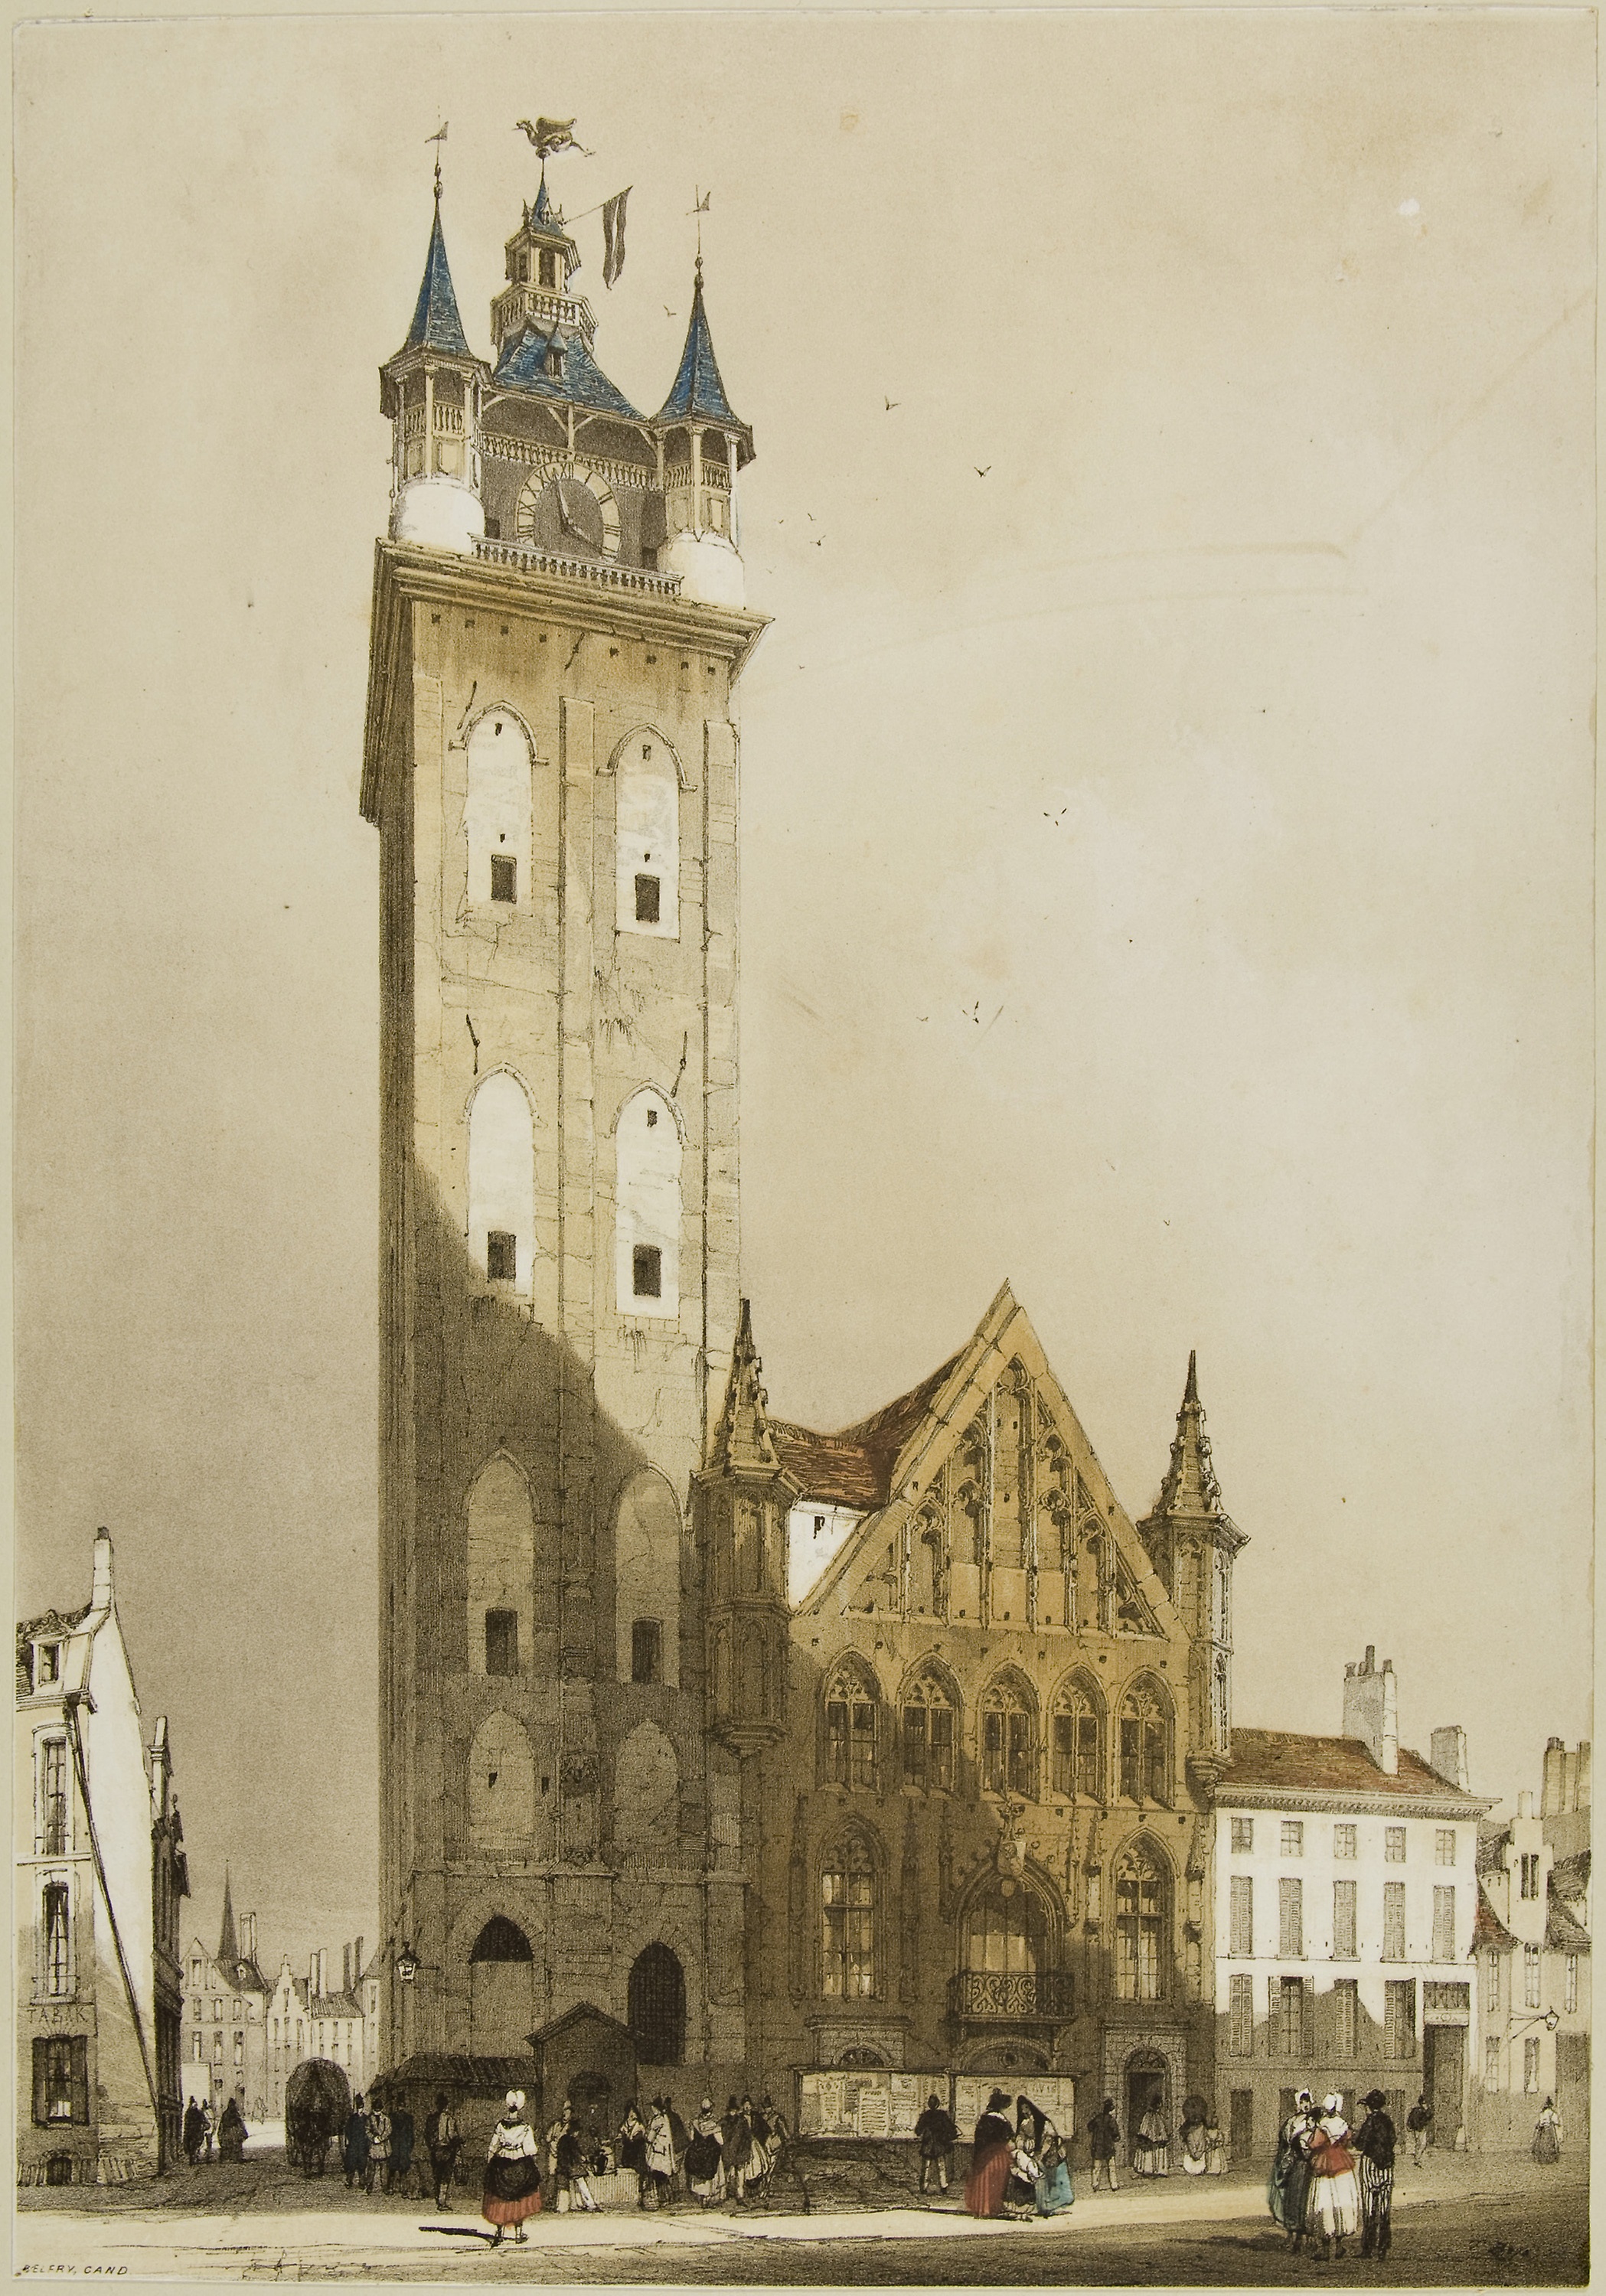
landmark, medieval architecture, building, tower, history, steeple, place of worship, church, cathedral, bell tower, spire, facade, sky, basilica, abbey, ancient history, paint, clock tower, chapel